Question: Please indicate a possible affordance area of baseball bat that can be used for holding
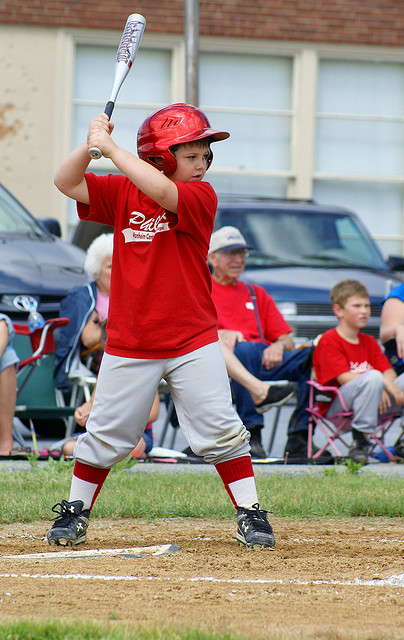
Answer: [89.5, 77.5, 123.5, 162.5]